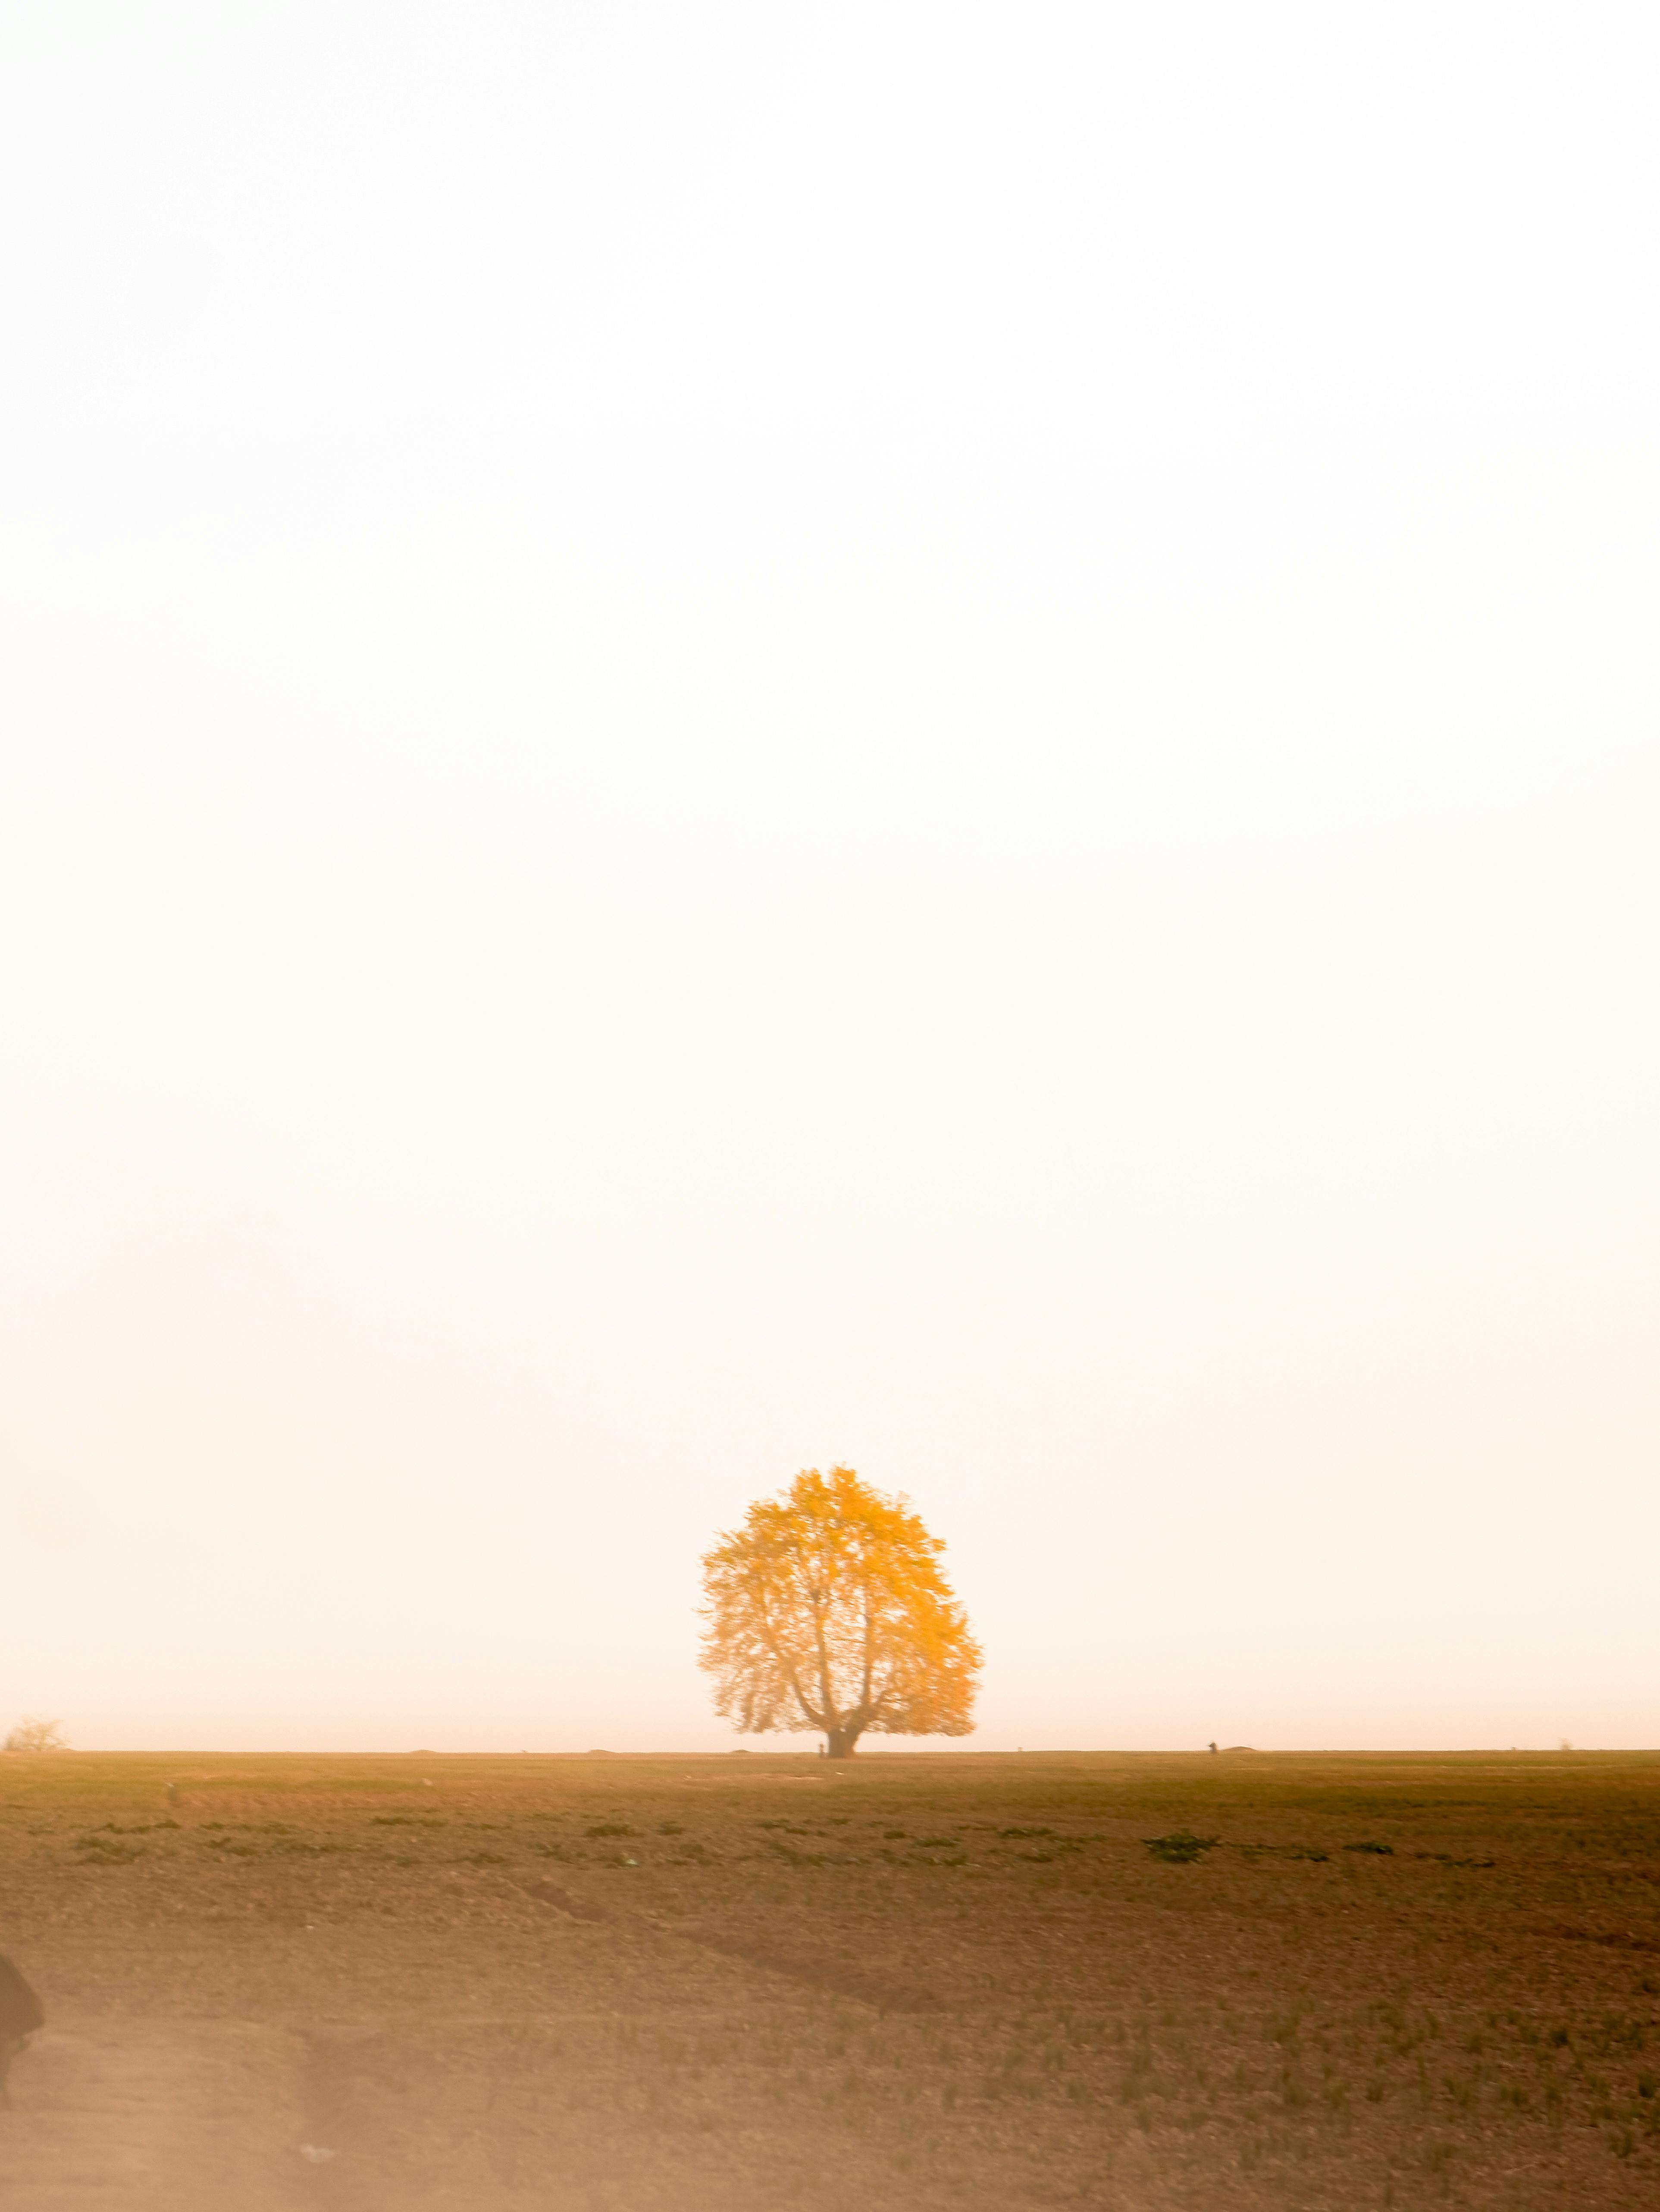
natural, sky, natural landscape, plant, tree, landscape, plain, Tints and shades, grassland, grass, horizon, soil, field, road, prairie, sunrise, evening, wood, aeolian landform, hill, wind, heat, steppe, shadow, cloud, desert, People in nature, savanna, haze